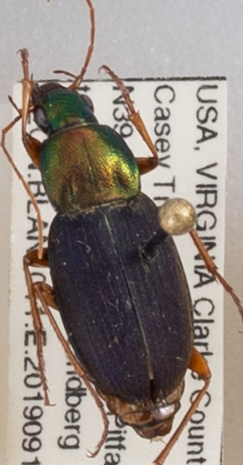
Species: Chlaenius emarginatus
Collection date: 2019-09-10
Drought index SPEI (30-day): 0.444
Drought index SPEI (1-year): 1.45
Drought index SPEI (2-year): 2.042